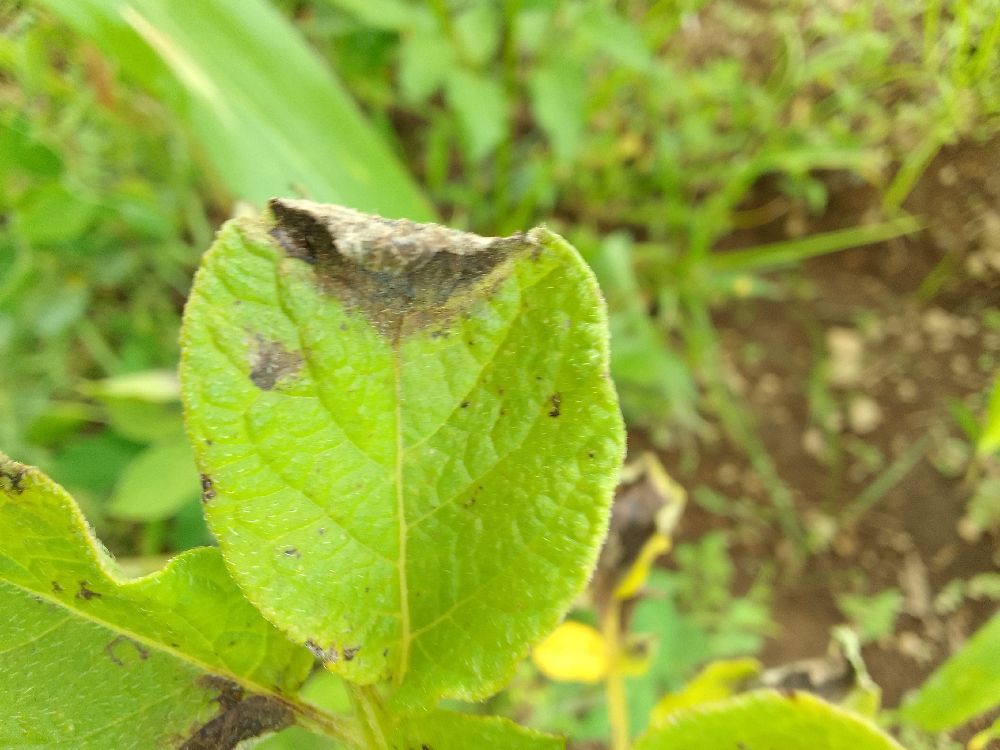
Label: Late blight